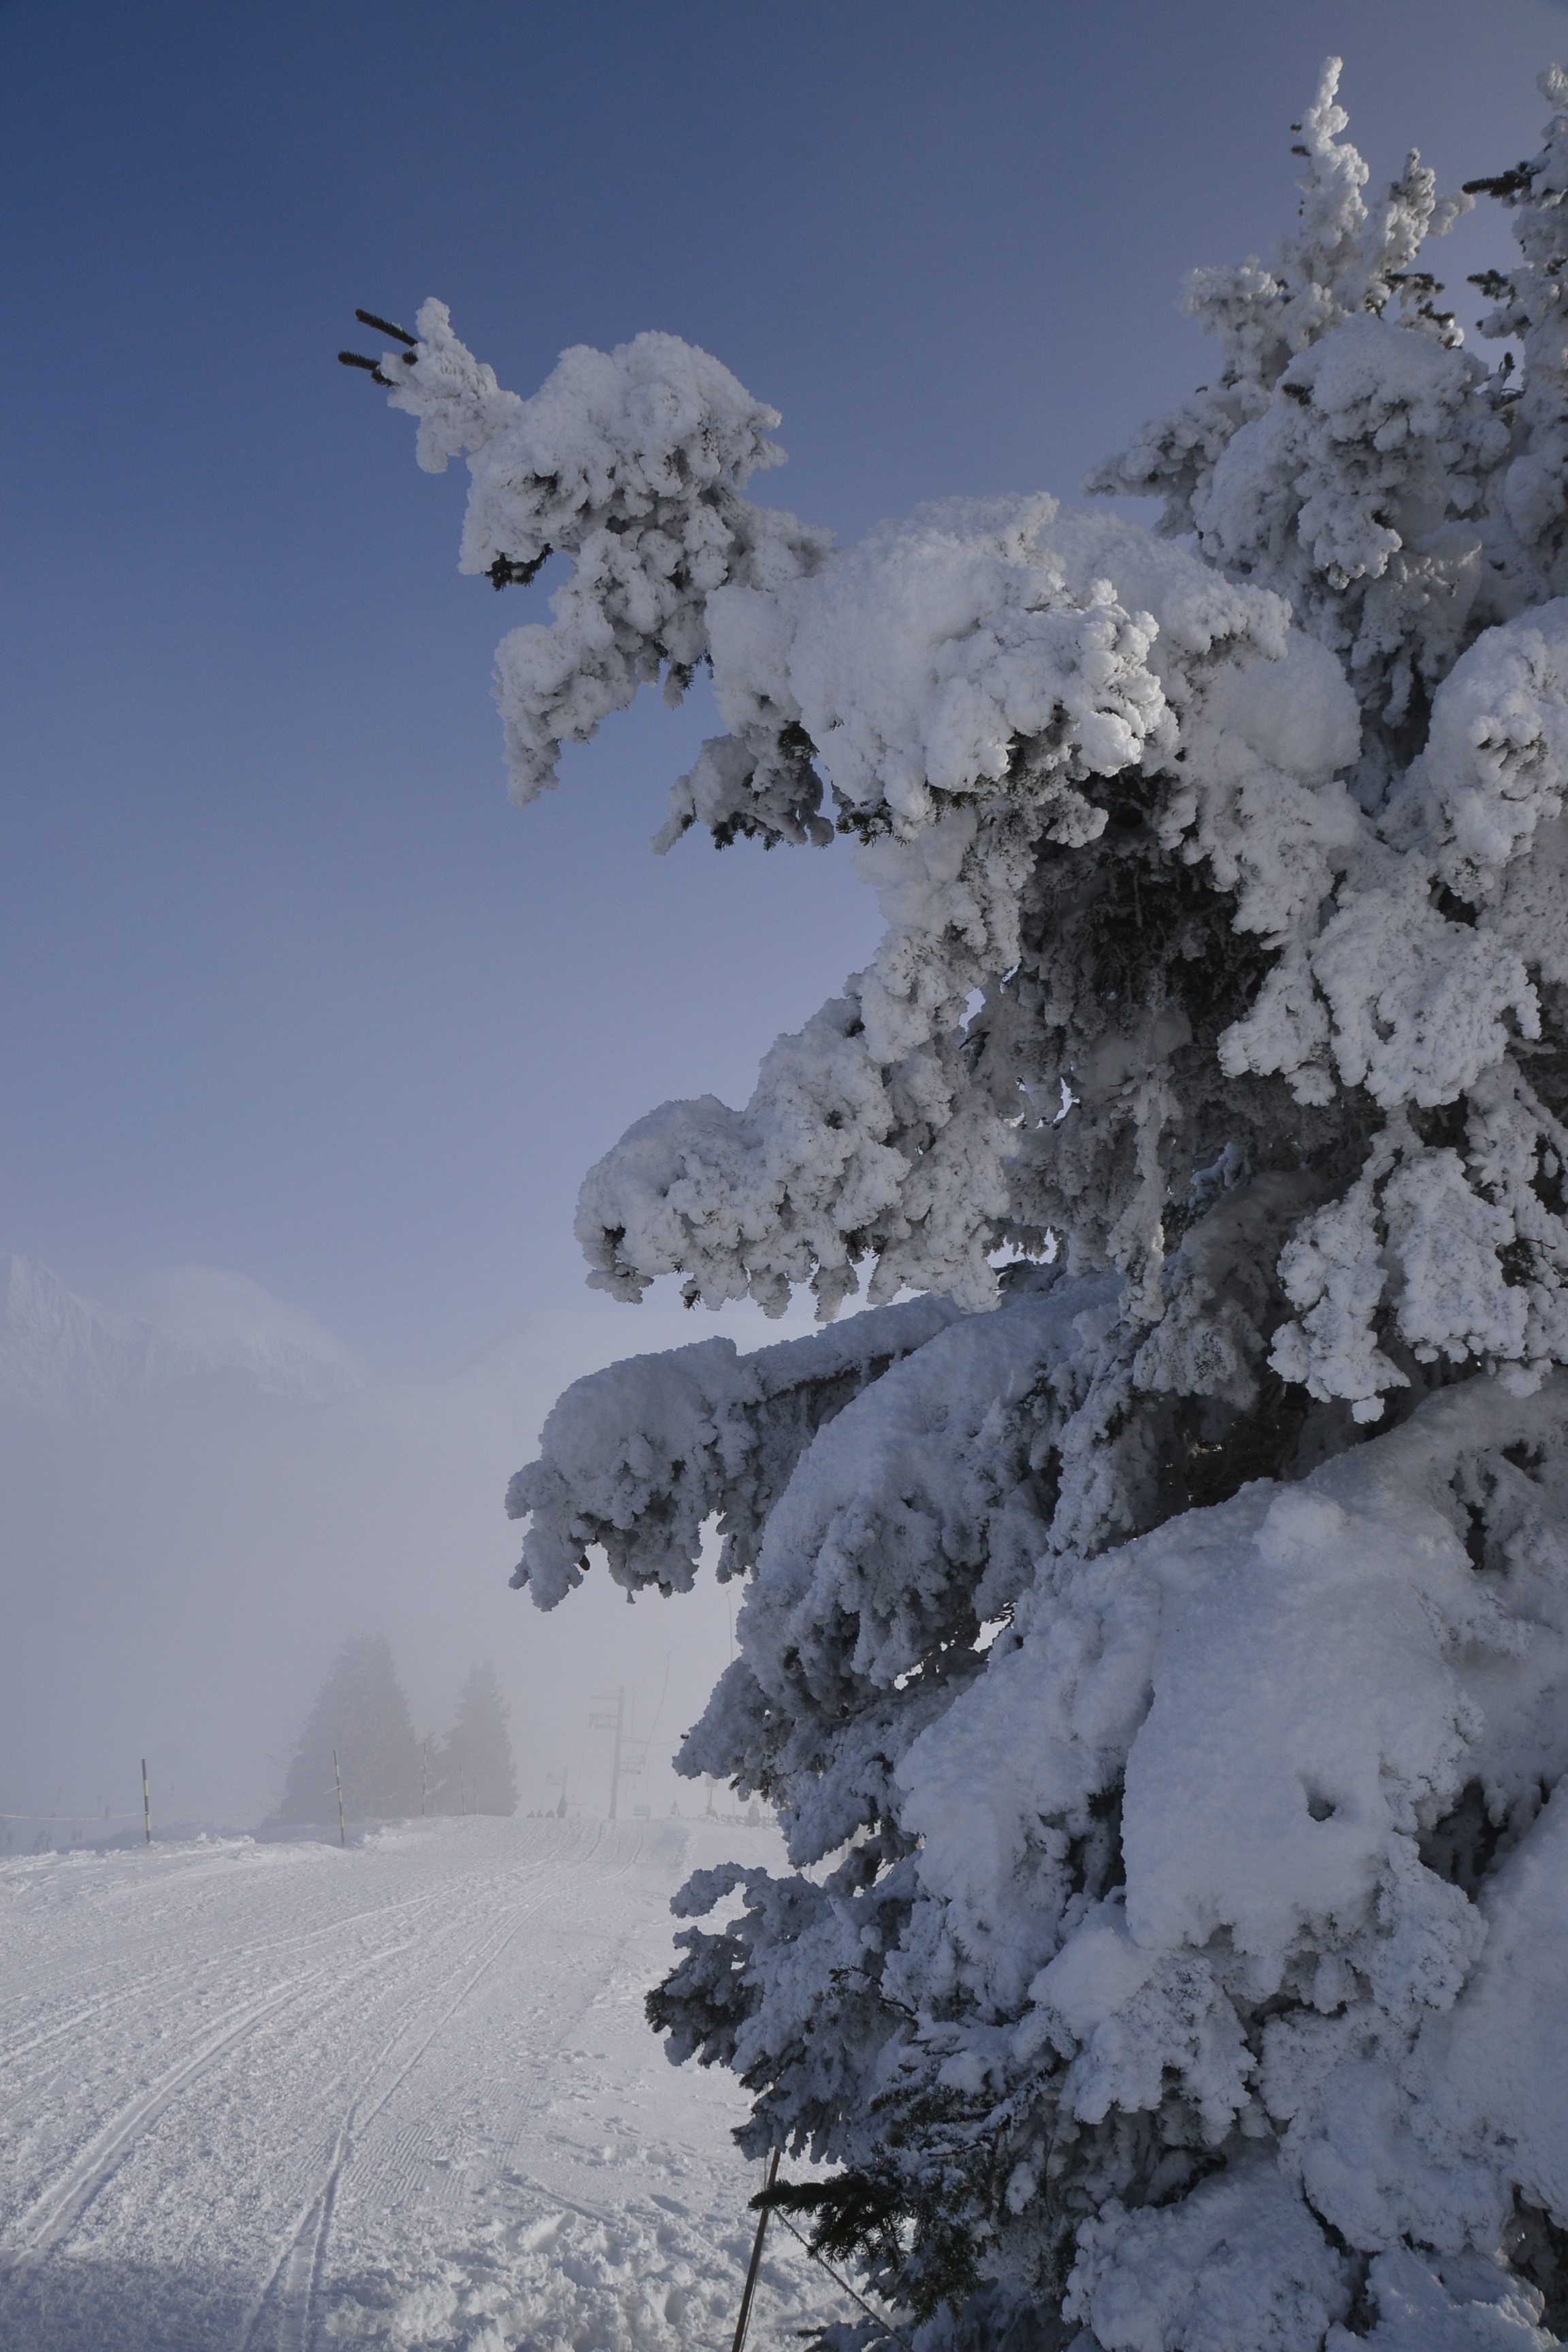
landscape, tree, nature, mountain, snow, winter, track, frost, mountain range, panorama, france, panoramic, ice, weather, snowy, season, ridge, summit, winter sport, alps, ski, freezing, winter holidays, mountainous landforms, geological phenomenon